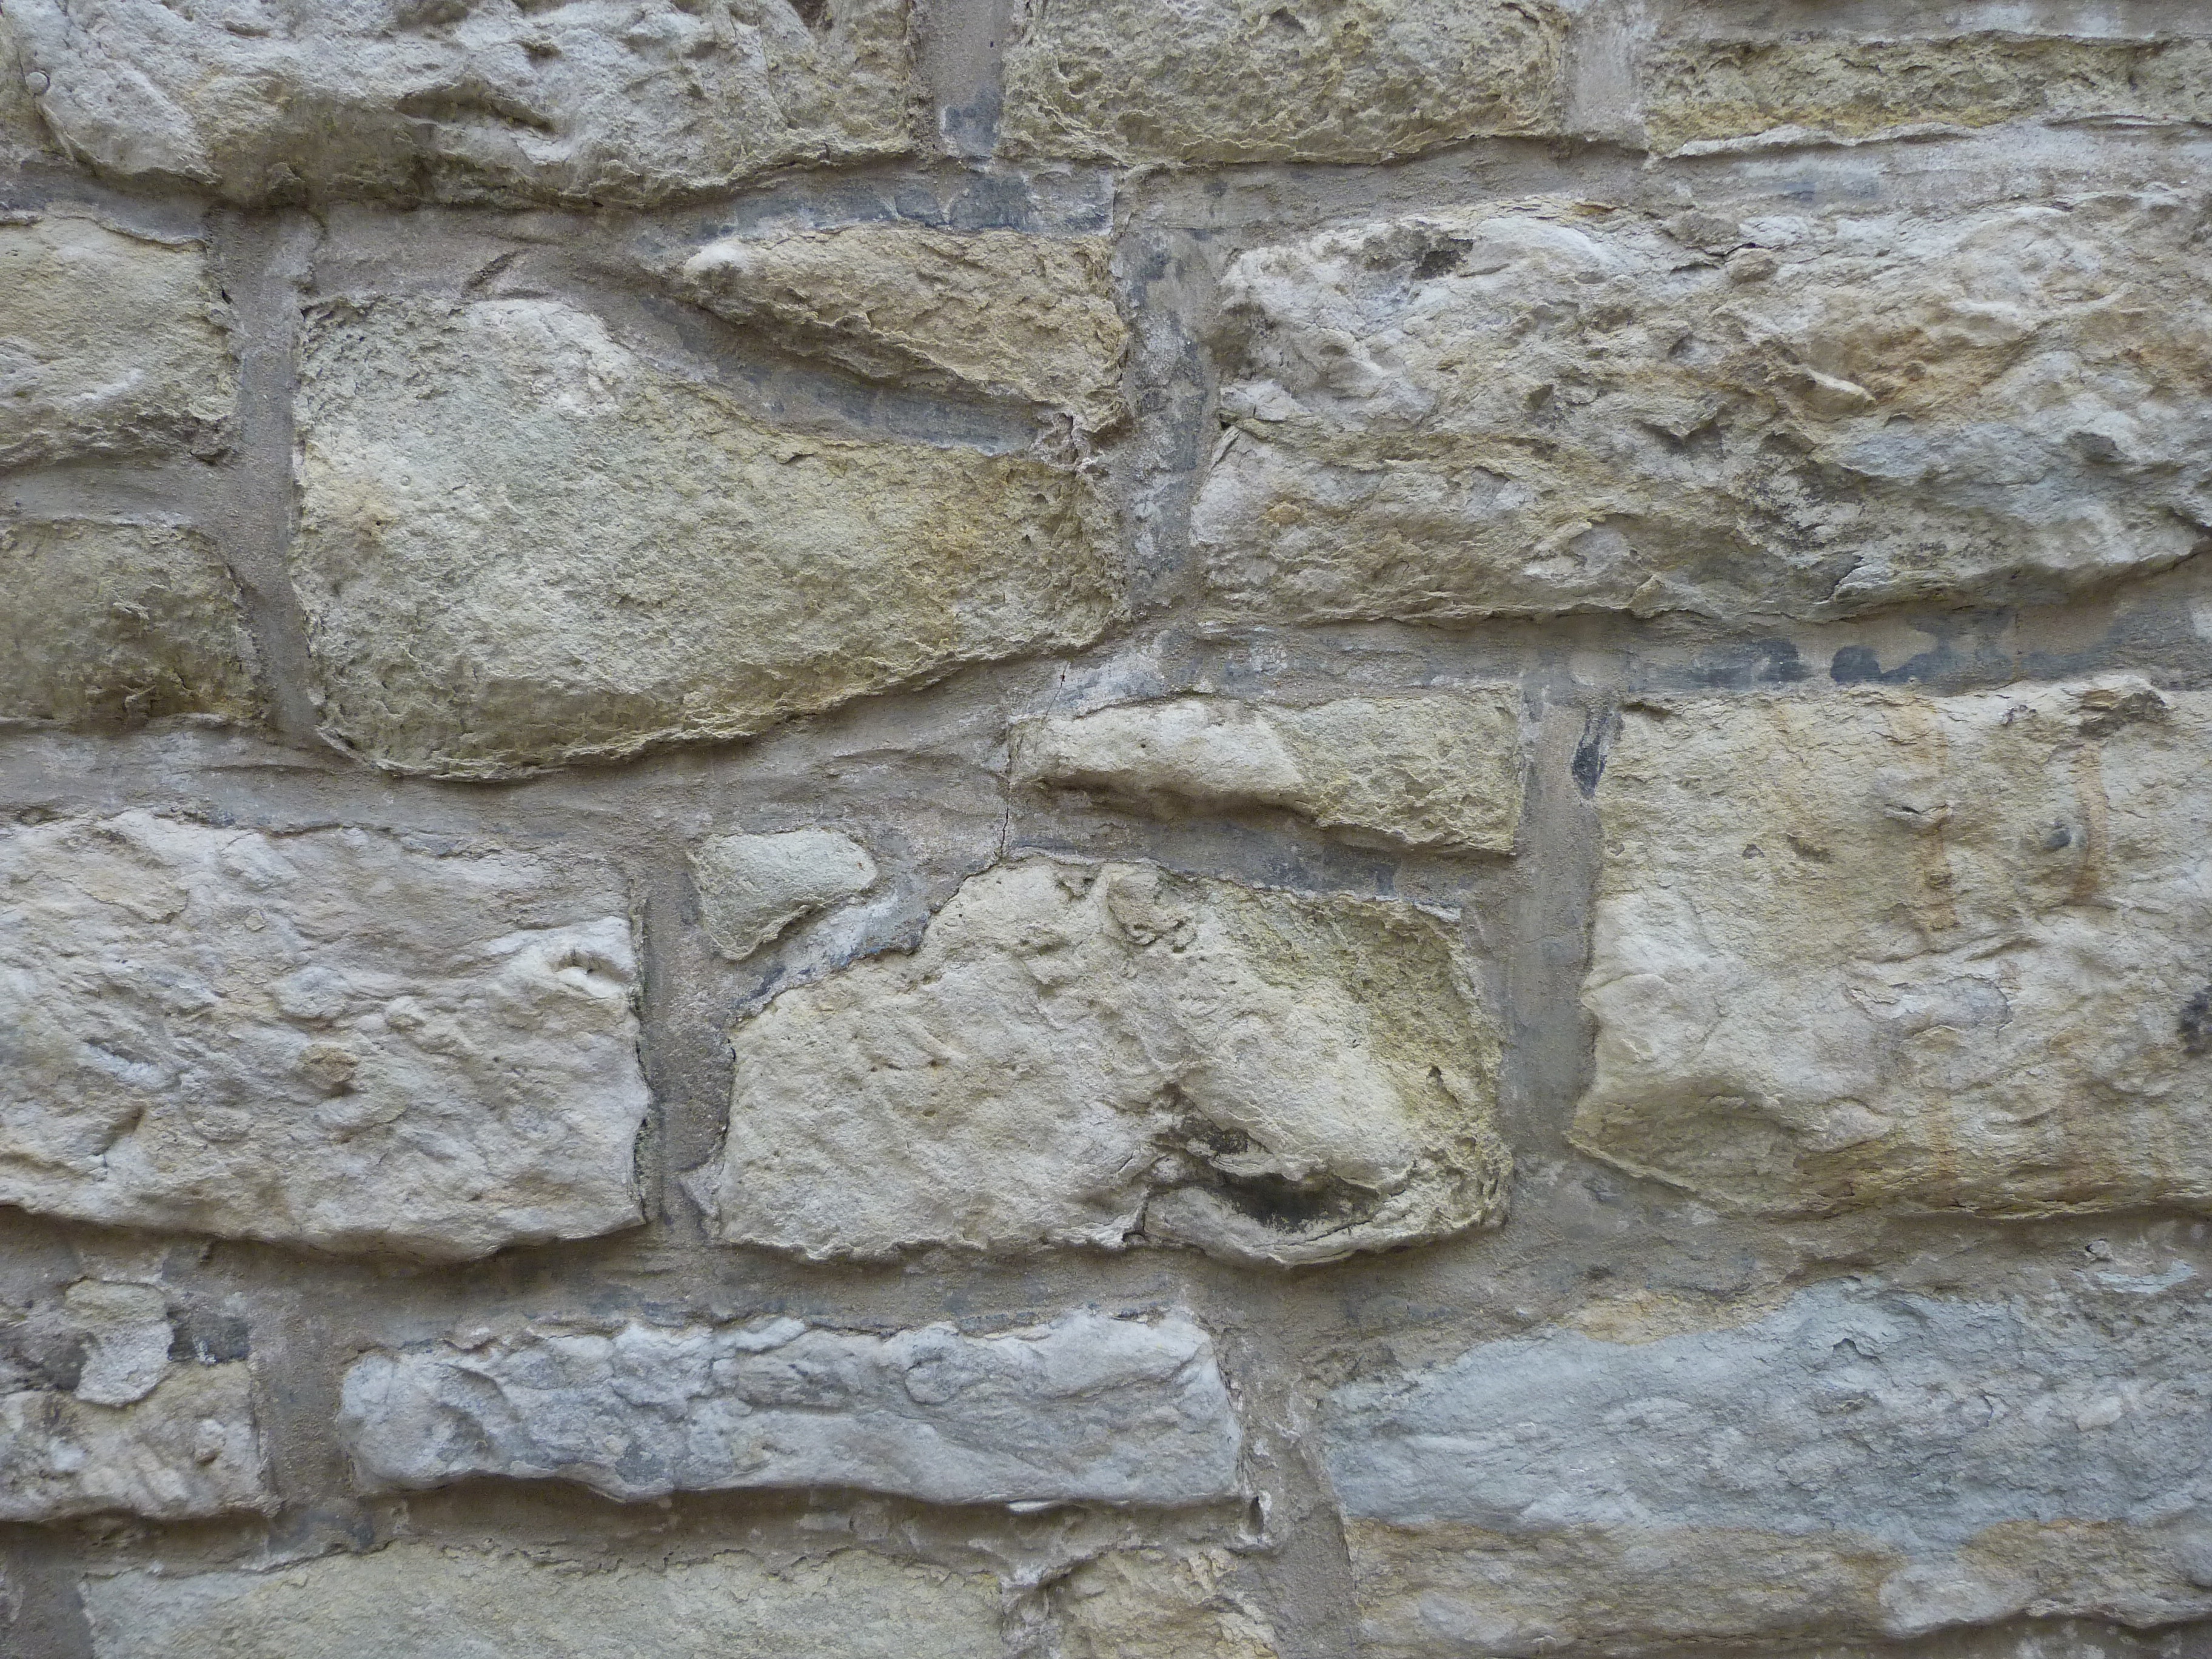
rock, texture, floor, wall, stone, stone wall, brick, material, stones, geology, flooring, ancient history, flagstone